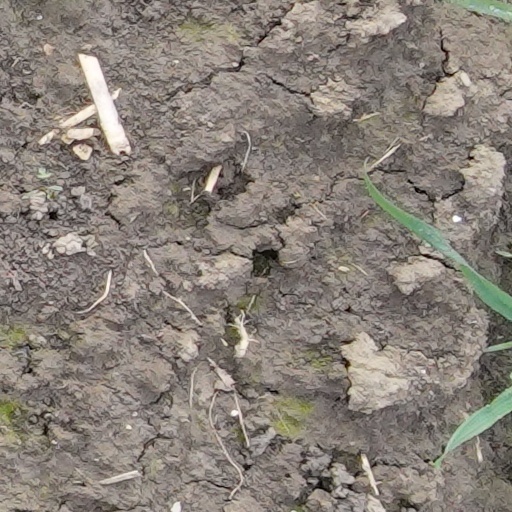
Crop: wheat